2013 Bob and Mike Bryan tennis season

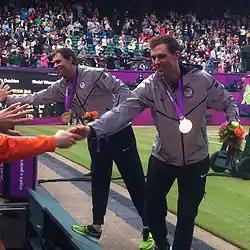
The Bryans are pictured together at the 2012 Olympics

The 2013 Bob and Mike Bryan tennis season officially commenced on 31 December 2012 with the start of the 2013 ATP World Tour. However, they did not choose to compete until a week later at Apia International Sydney, which started on January 7, 2013.